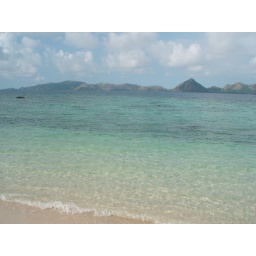
White sand beach and pristine waters in Bidadari island, Komodo